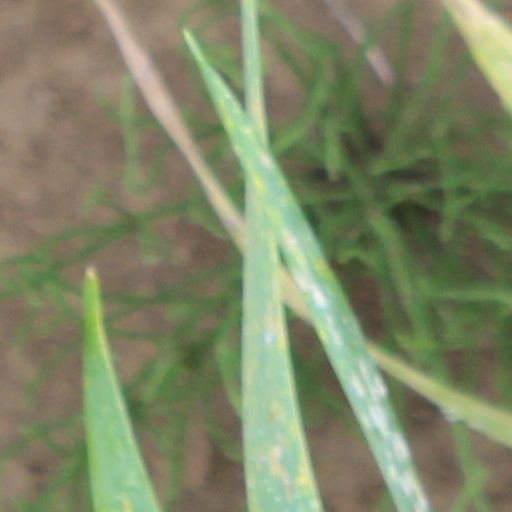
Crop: wheat